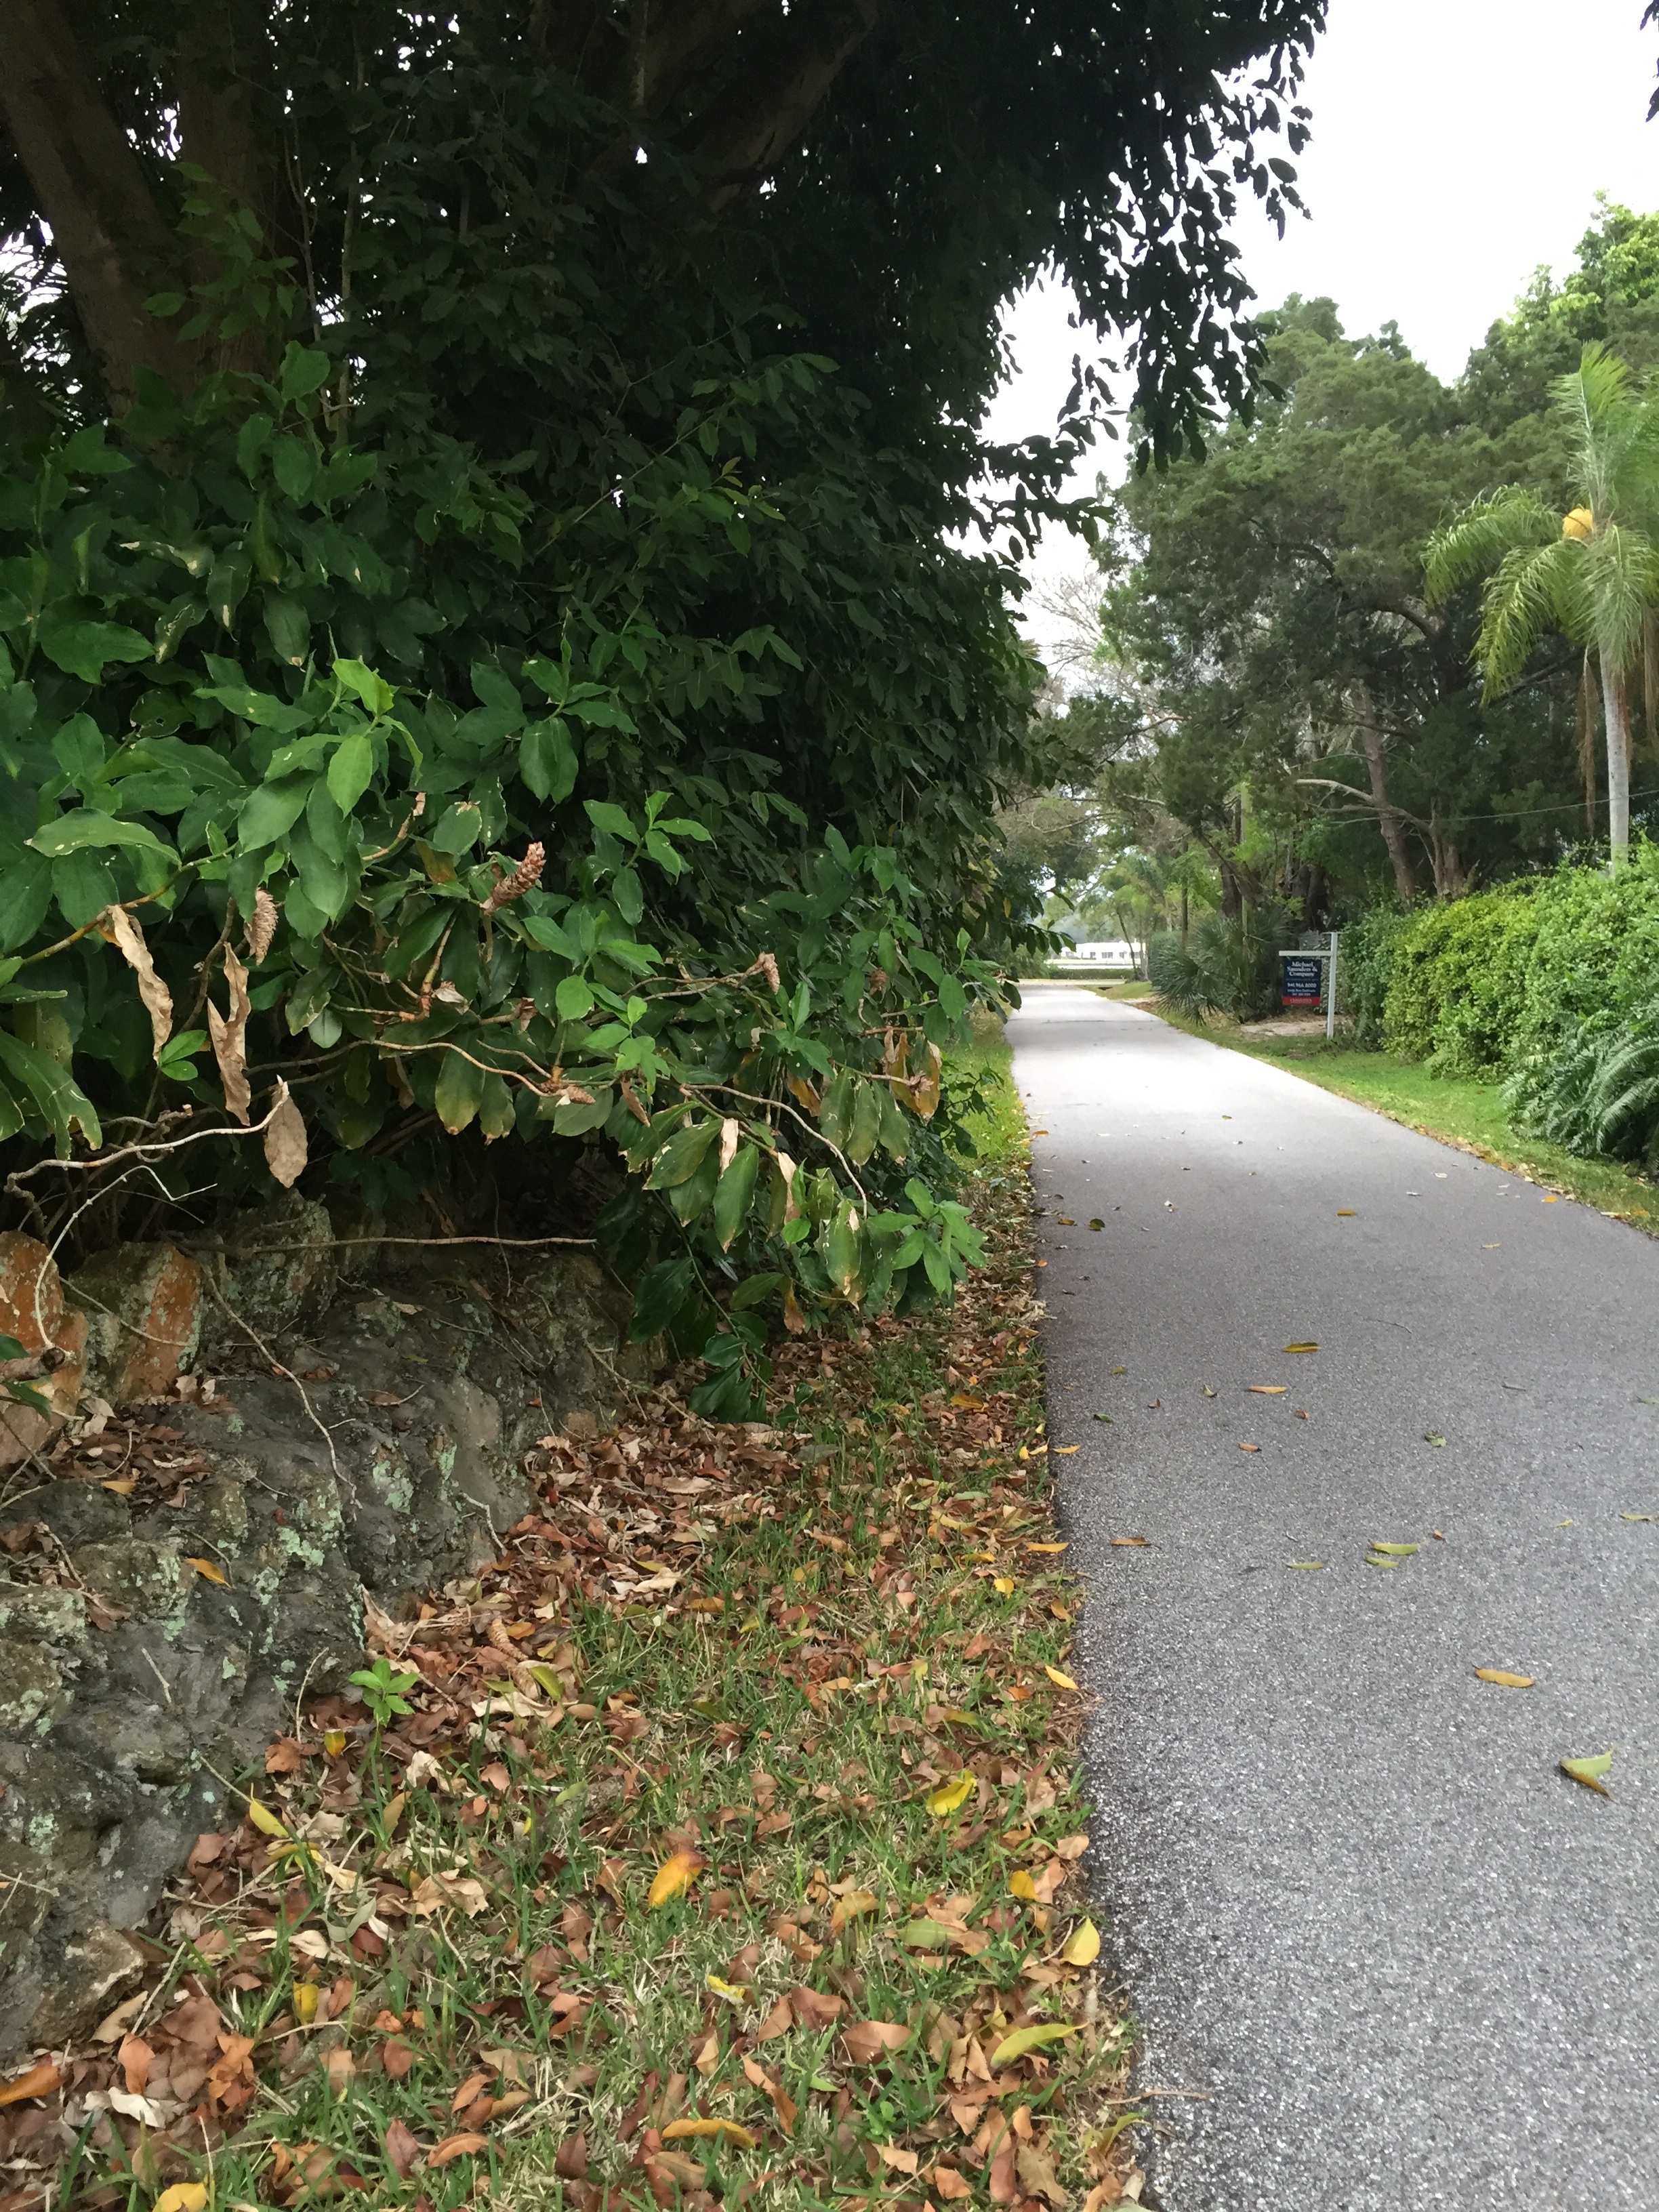
tree, grass, road, trail, lawn, leaf, sidewalk, flower, walkway, green, autumn, backyard, botany, garden, waterway, infrastructure, shrub, woodland, yard, rural area, road surface